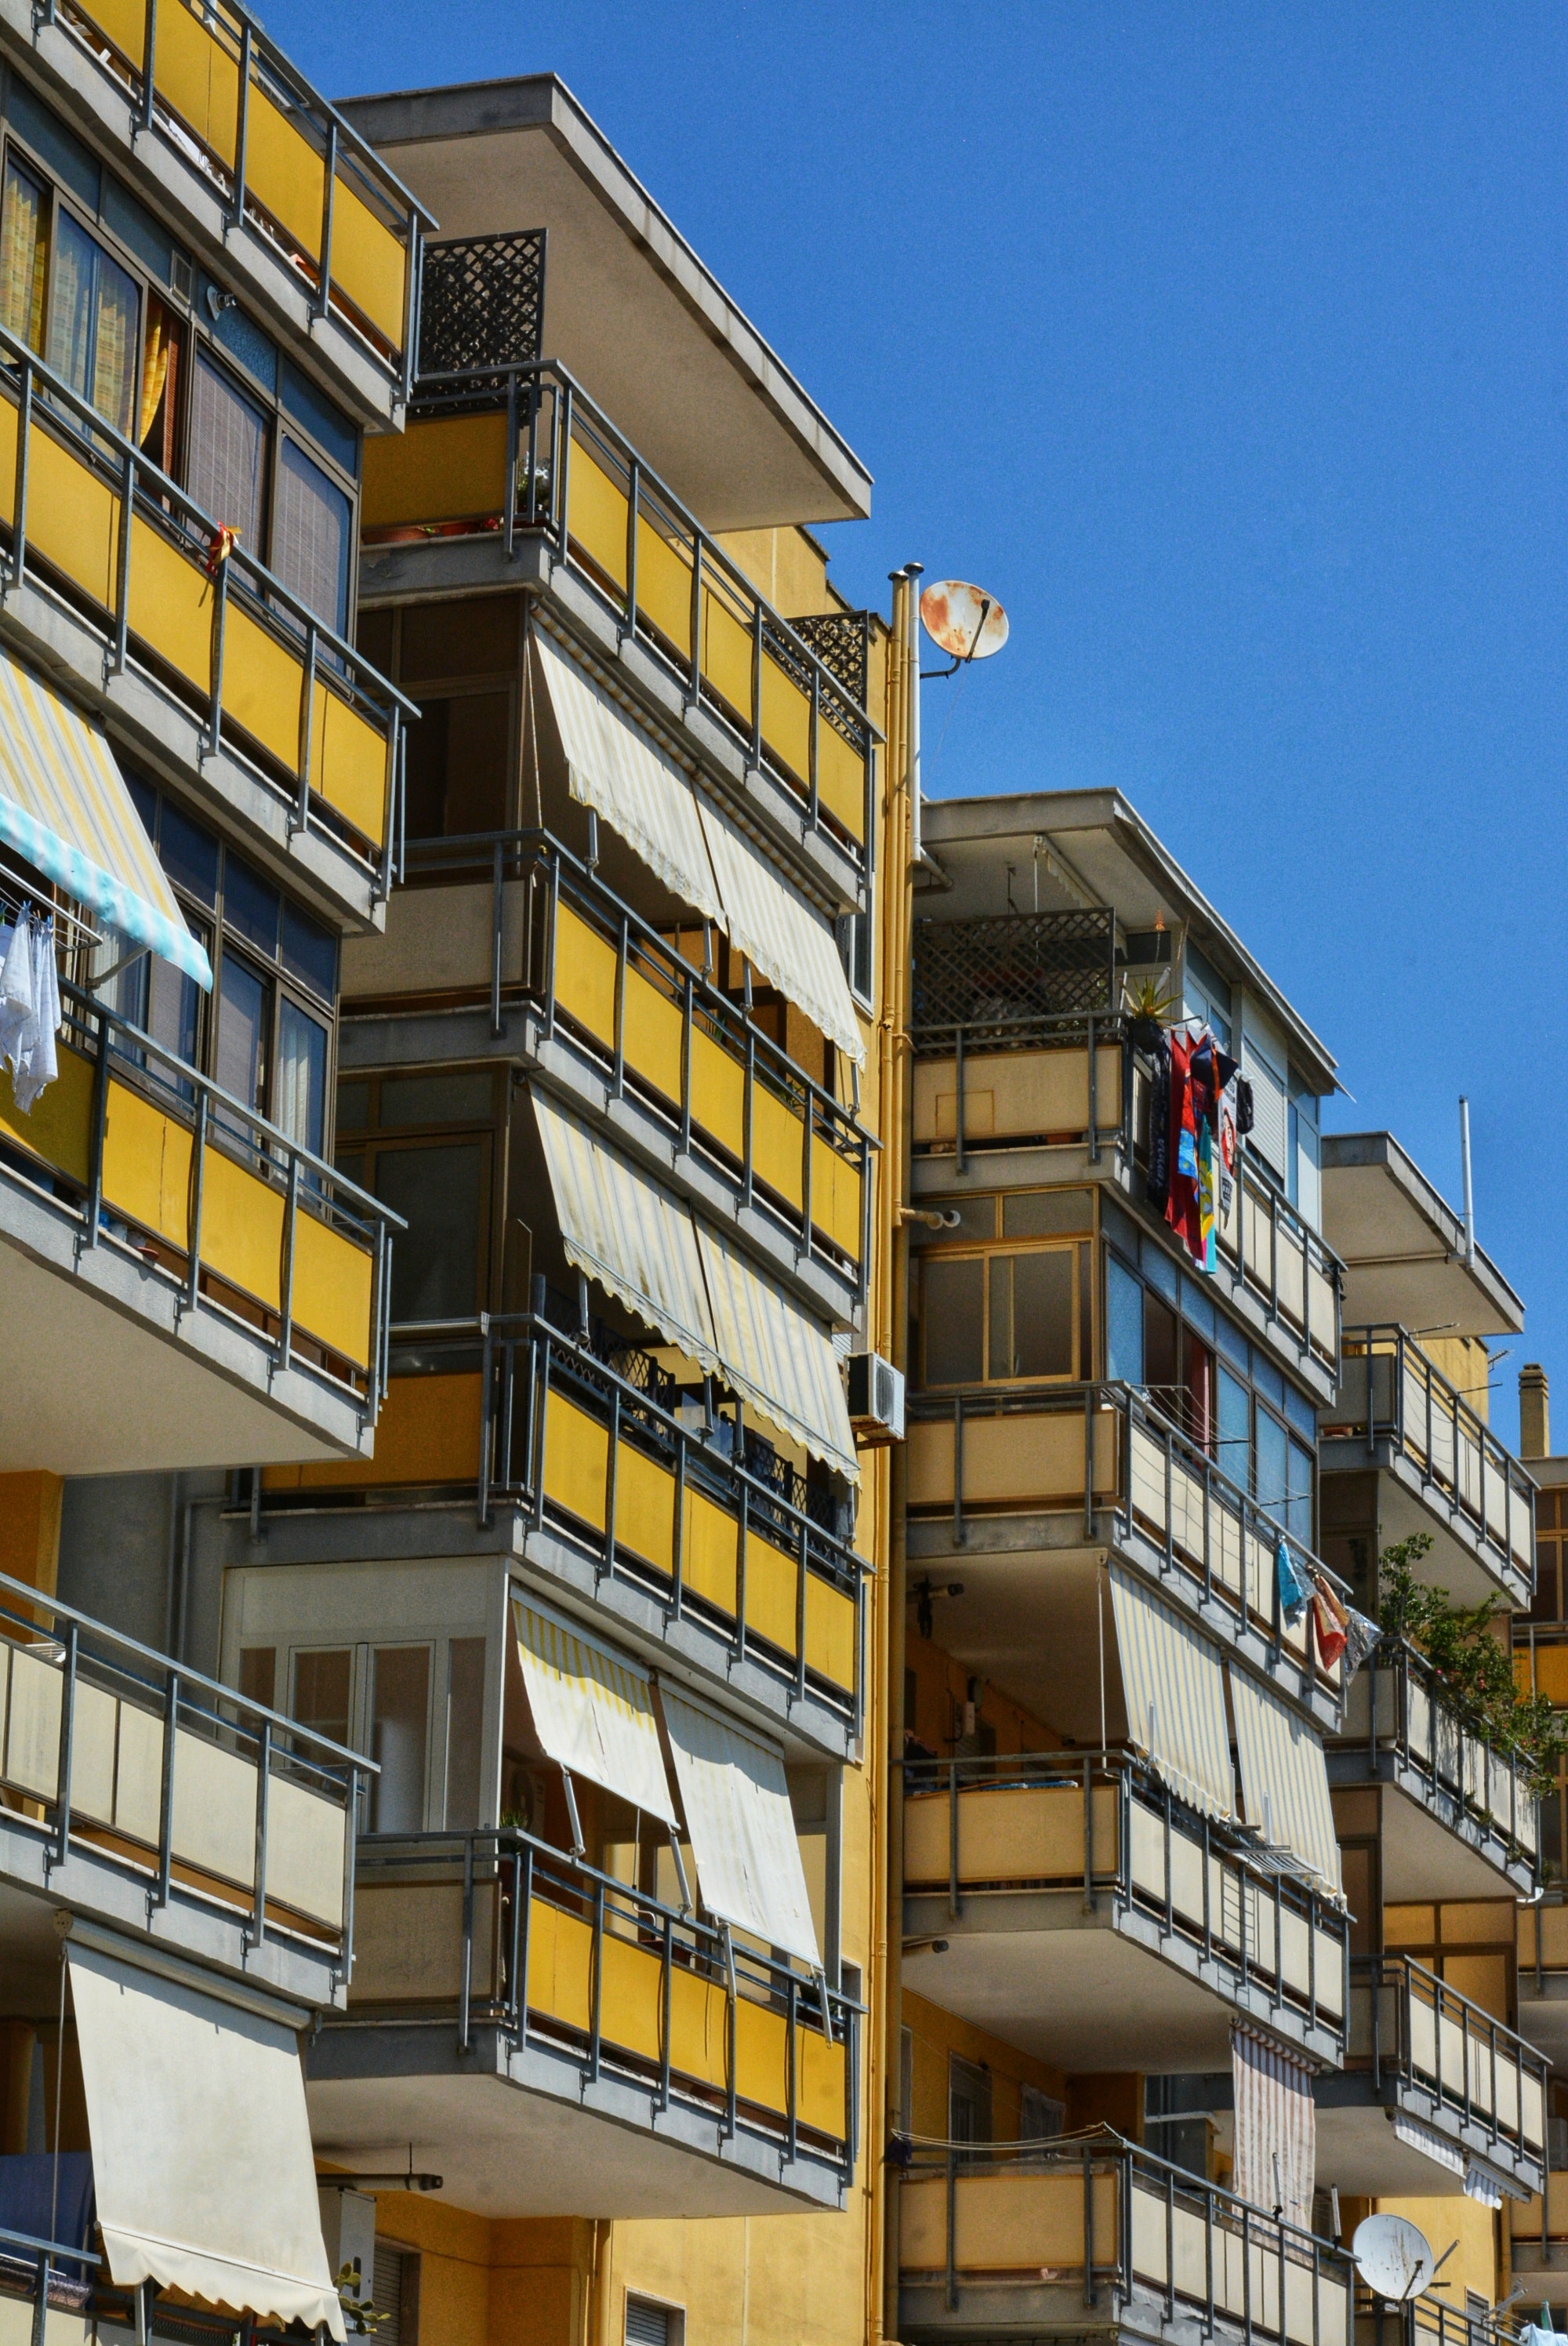
building, sky, tower block, window, urban design, yellow, condominium, residential area, Material property, commercial building, real estate, city, facade, metropolitan area, composite material, urban area, mixed use, metropolis, rectangle, apartment, human settlement, engineering, wood, headquarters, metal, symmetry, parking, concrete, corporate headquarters, pattern, room, balcony, transport, construction